Bari, India

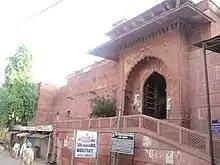
Fort Bari, बाड़ी का किला

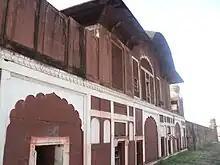
Khanpur Mahal

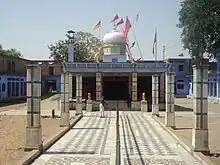
Kaila Mata temple Bari

Khanpur Mahal

Kaila Mata temple Bari

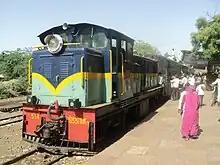
DBLR Train

Bari is a city and a municipality in Dholpur district in the state of Rajasthan, India. Bari came into existence as a Pargana of princely state of Dholpur during the rule of Rana Ram Singh of Dholpur.